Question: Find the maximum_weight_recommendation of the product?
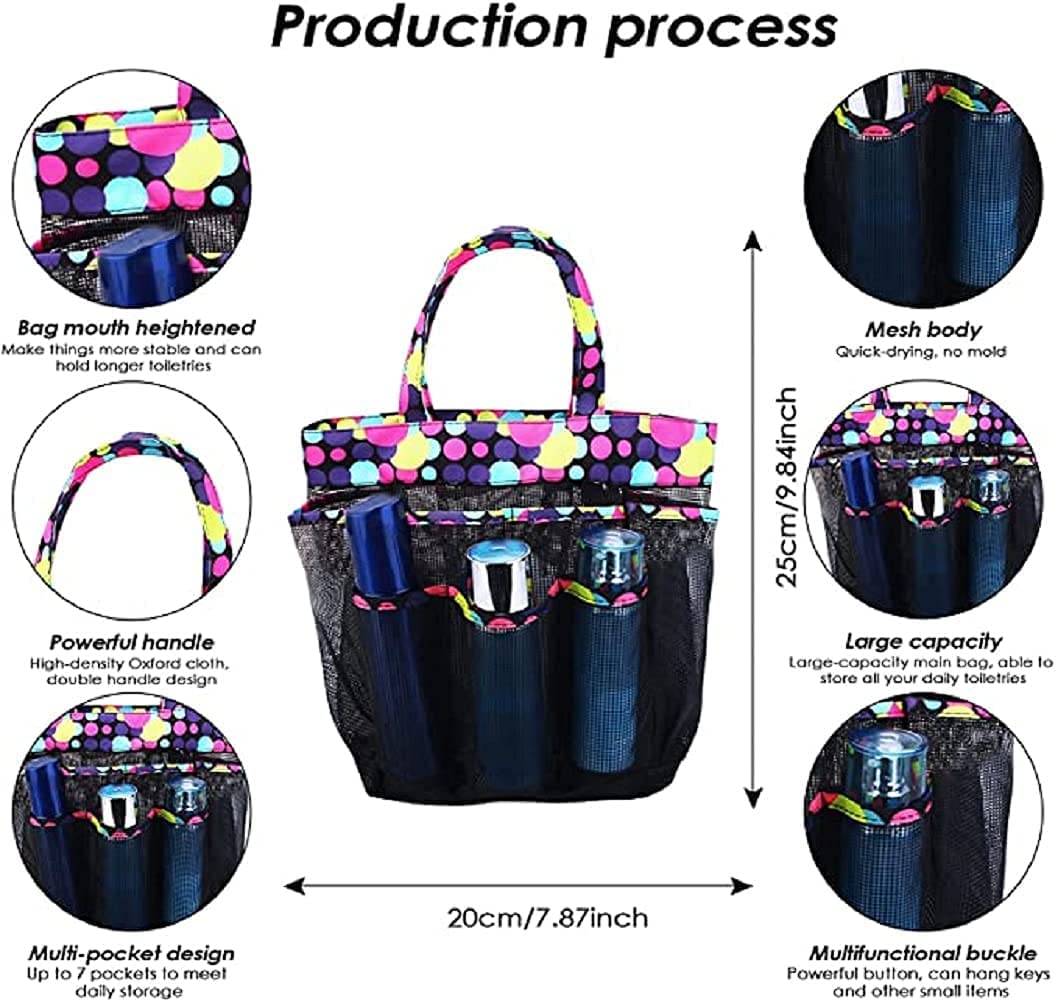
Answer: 7.0 ton